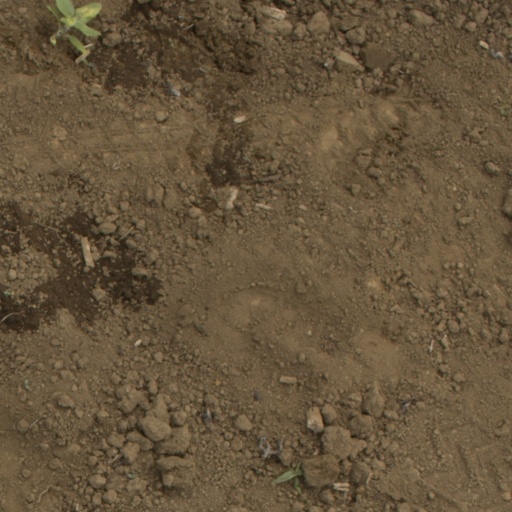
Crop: Jerusalem artichoke